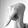
ASL letter: Q